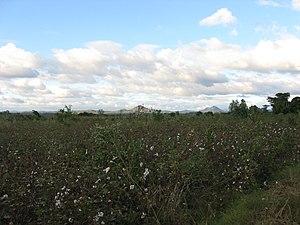
The British Central Africa Company Ltd, plus couramment British Central Africa Company est l'une des quatre plus grandes compagnies européennes qui opérèrent au Nyassaland. La compagnie est instituée en 1902 pour gérer les intérêts d'Eugene Sharrer, un entrepreneur qui s'était installé dans le Protectorat britannique d'Afrique centrale. Eugène Sharrer est le principal actionnaire de la compagnie à sa création. Les activités d'origine concernent le transport et le commerce, mais ces activités sont cédées en 1930. Durant la majeure partie de la période coloniale, ses vastes domaines agricoles produisent du coton, du tabac et du thé. La BCAC acquiert la réputation, dans ses relations avec ses « locataires », d'être un propriétaire foncier brutal et exploiteur. En 1962, un peu avant l'indépendance, l'entreprise vend la majeure partie des terres inexploitées qu'elle possède au gouvernement du Nyassaland, tout en conservant quelques plantations et deux usines de thé. Son nom devient The Central Africa Company Ltd et elle est achetée par le groupe Lonrho en 1964.
Le Nyassaland est un protectorat britannique d'Afrique, institué en 1907 à la suite du Protectorat britannique d'Afrique centrale. Entre 1953 et 1963, le Nyassaland fait partie de la Fédération de Rhodésie et du Nyassaland. Après la dissolution de la fédération, le Nyassaland obtient son indépendance du Royaume-Uni le 6 juillet 1964 et devient le Malawi.